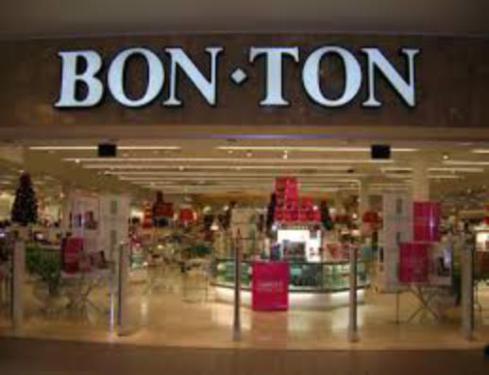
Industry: Others